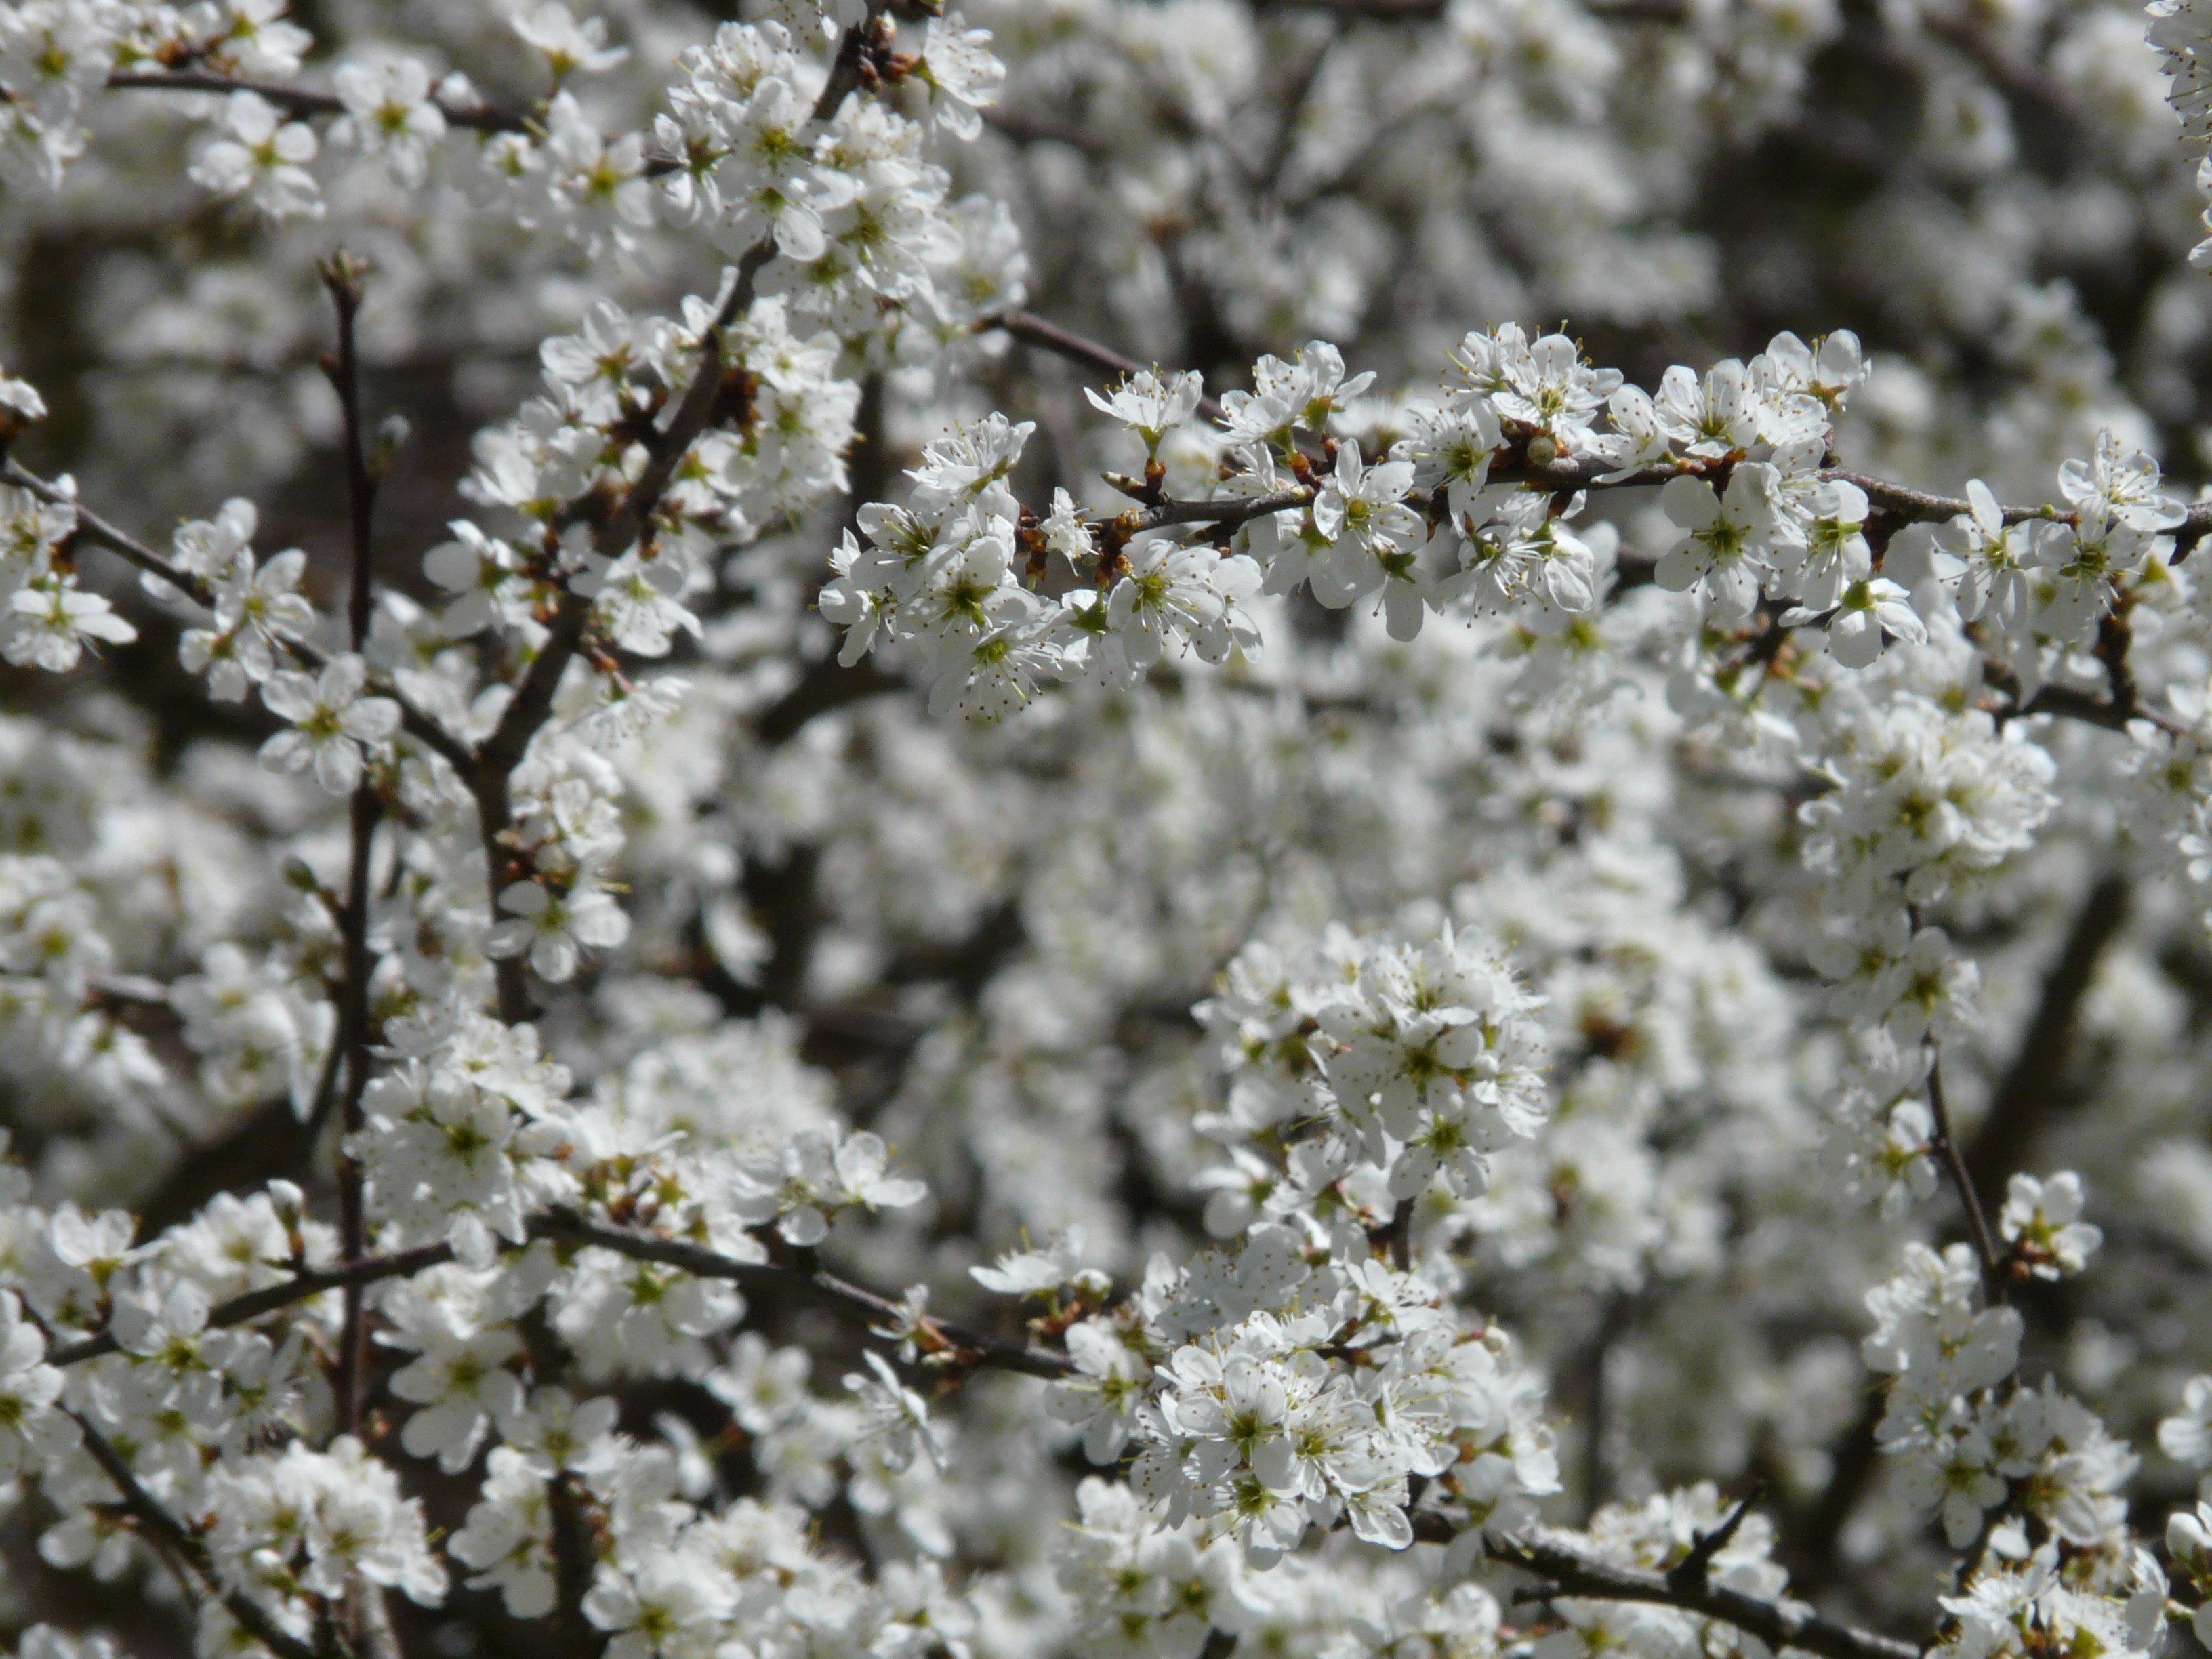
tree, nature, branch, blossom, winter, plant, white, flower, bloom, frost, food, spring, produce, botany, flora, season, cherry blossom, flowers, shrub, prunus, hedge, fill, macro photography, splendor, host, rose greenhouse, heckendorn, schlehe, blackthorn, schlehendorn, steinobstgewaechs, prunus spinosa, rosaceae, white splendour, amygdaleae, sloe hedge